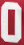
Number: 0